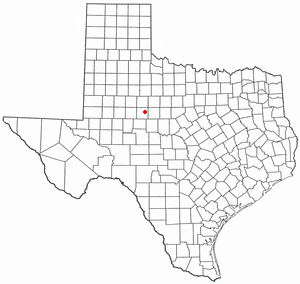
La ville de Loraine est située dans le comté de Mitchell, dans l’État du Texas, aux États-Unis. Sa population s’élevait à 602 habitants lors du recensement de 2010, estimée à 587 habitants en 2016.